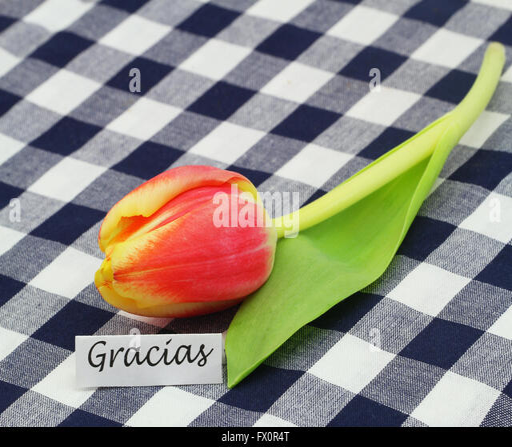
gracias card with red and yellow tulip on checkered cloth